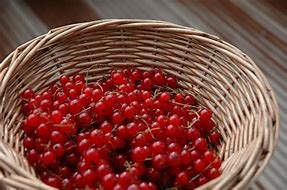
Label: redcurrant